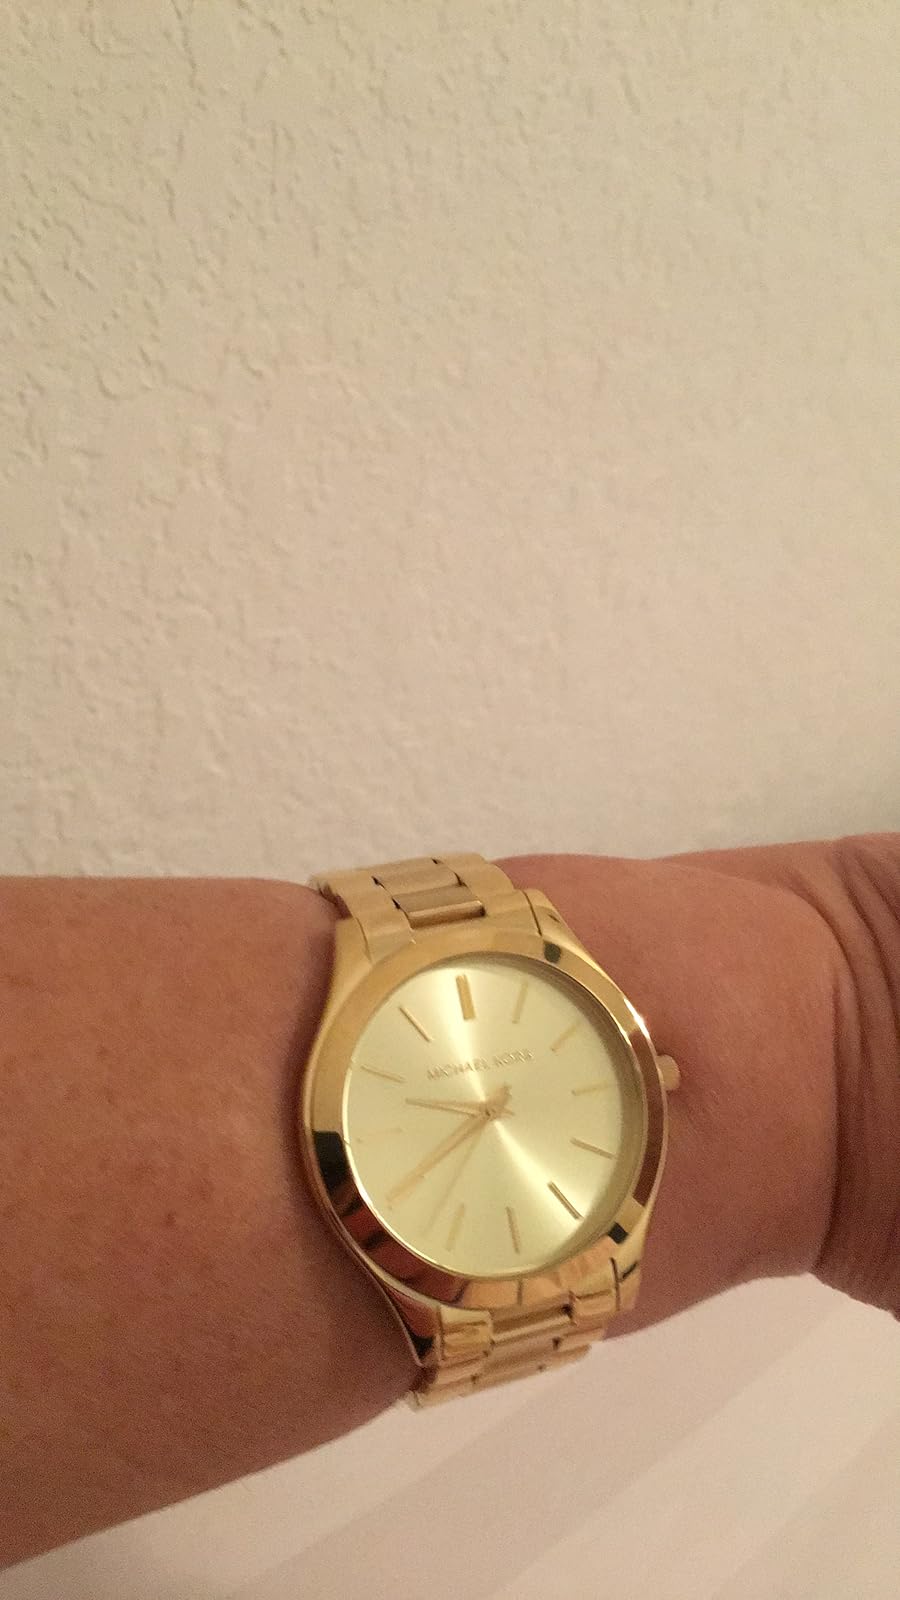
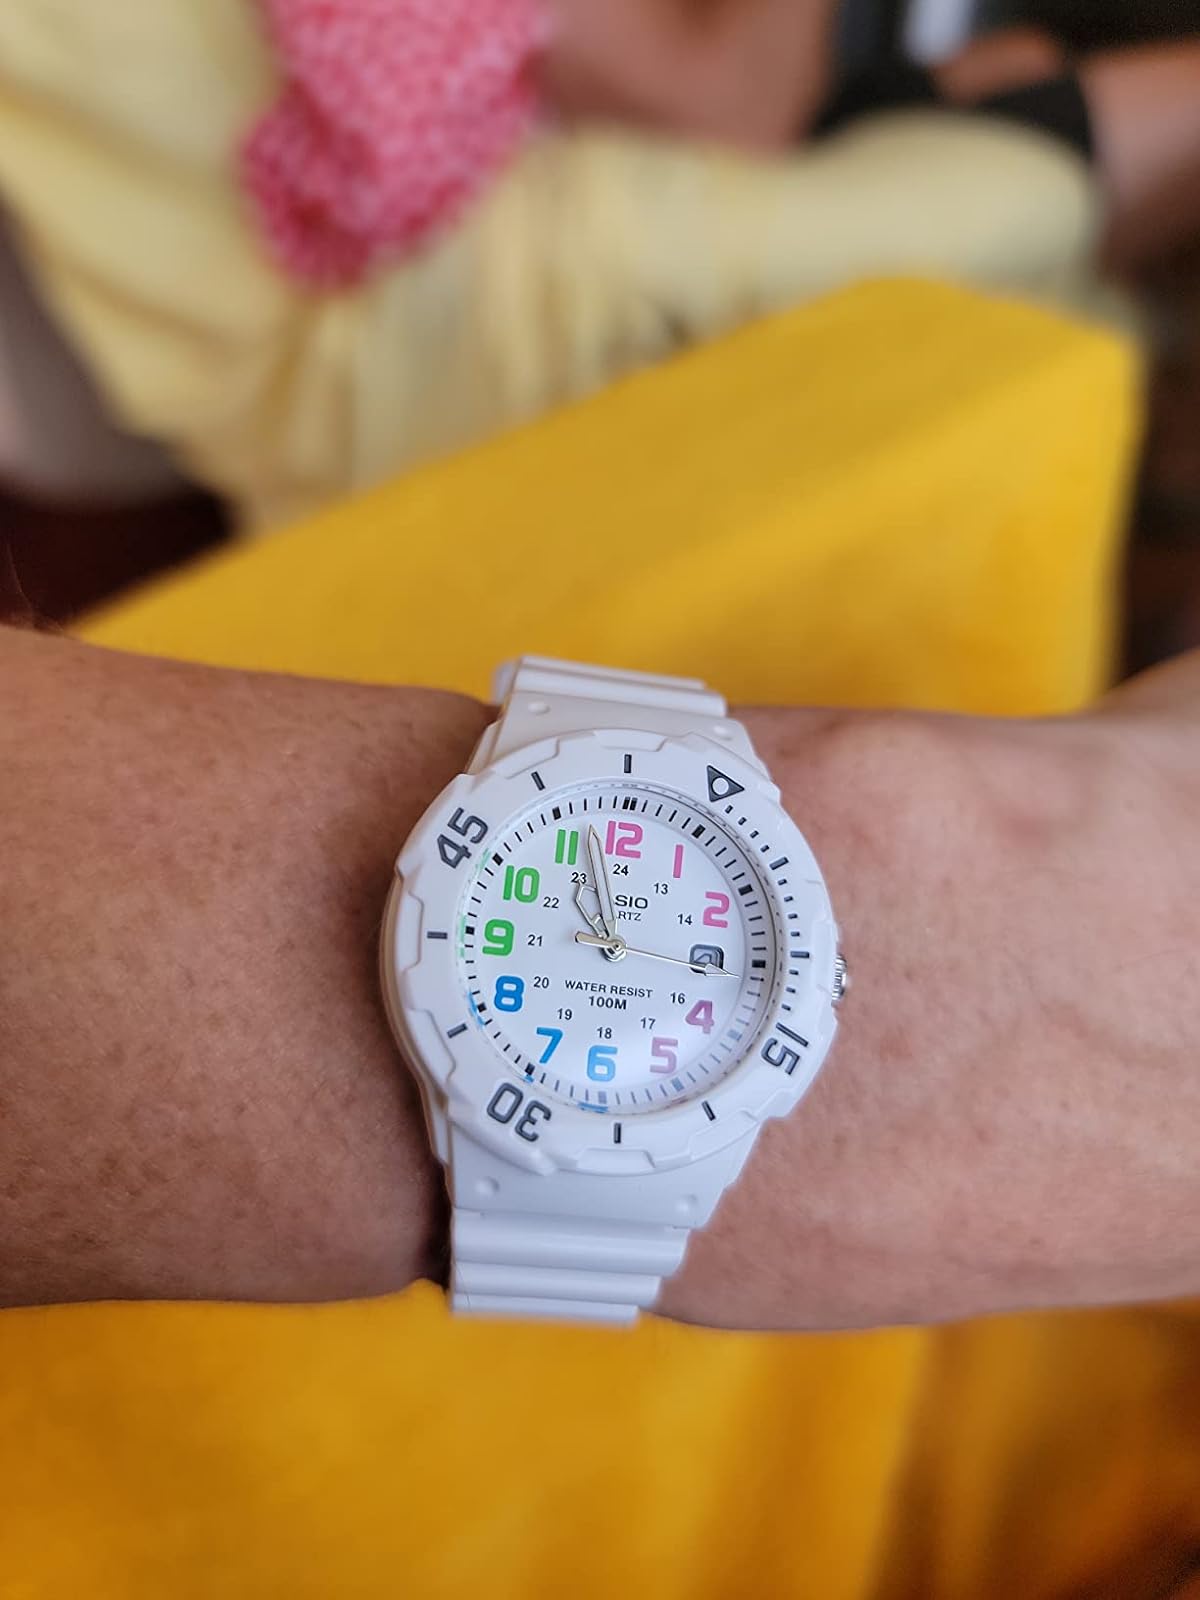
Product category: accessories_watch
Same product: no